Shopping (band)

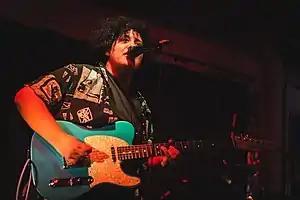
Ray Aggs in 2020

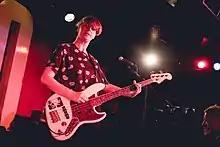
Billy Easter in 2015

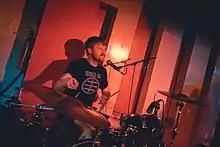
Andrew Milk in 2015

Shopping is a British post-punk trio based in London and Glasgow. Its members are Ray Aggs (guitar and vocals), Billy Easter (bass guitar and vocals), and Andrew Milk (drums and vocals), who formed the band in November 2012 out of their previous band, Covergirl.